Female Vampire

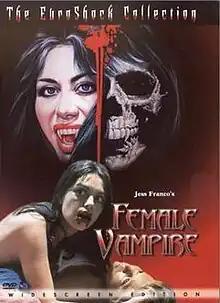
DVD cover

Female Vampire (a.k.a. The Bare-Breasted Countess) is a horror film written, directed, and co-edited by Jesús Franco. It was produced in 1973, but was only theatrically distributed in 1975. The film is set in Madeira and stars actress Lina Romay as Irina von Karlstein, a vampire who has sex with both male and female victims. In an unusual variation of the vampire myth, Karlstein performs oral sex on her victims until they die, draining them of their sexual fluids.